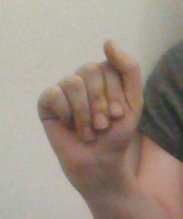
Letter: saad